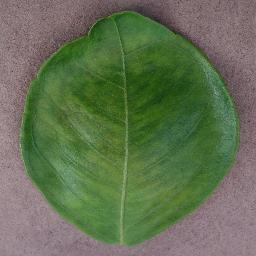
Label: Orange___Haunglongbing_(Citrus_greening)